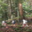
Label: forest